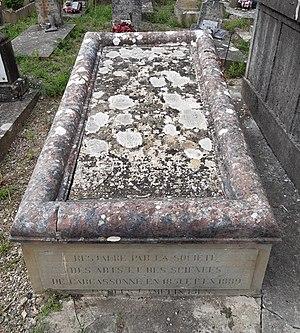
La tombe du peintre Jacques Gamelin au cimetière Saint Michel à Carcassonne.
Jacques Gamelin est un peintre français né à Carcassonne le 3 octobre 1738 et mort dans la même ville le 22 octobre 1803.